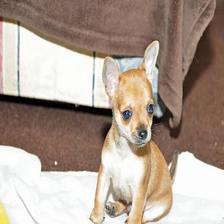
Species: dog
Breed: chihuahua